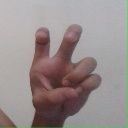
अक्षर: छ